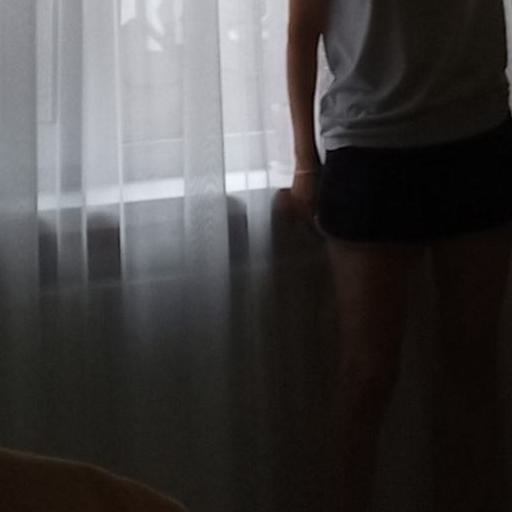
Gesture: no_gesture